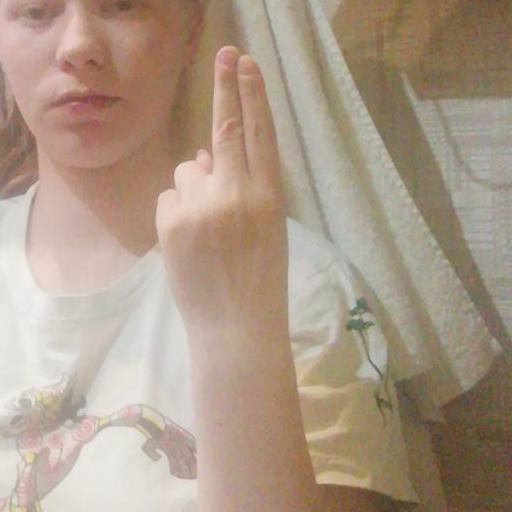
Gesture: two_up_inverted